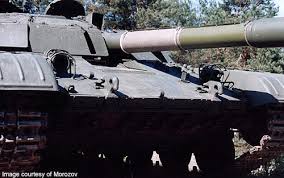
Label: T-64